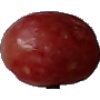
Label: Grape Pink 1